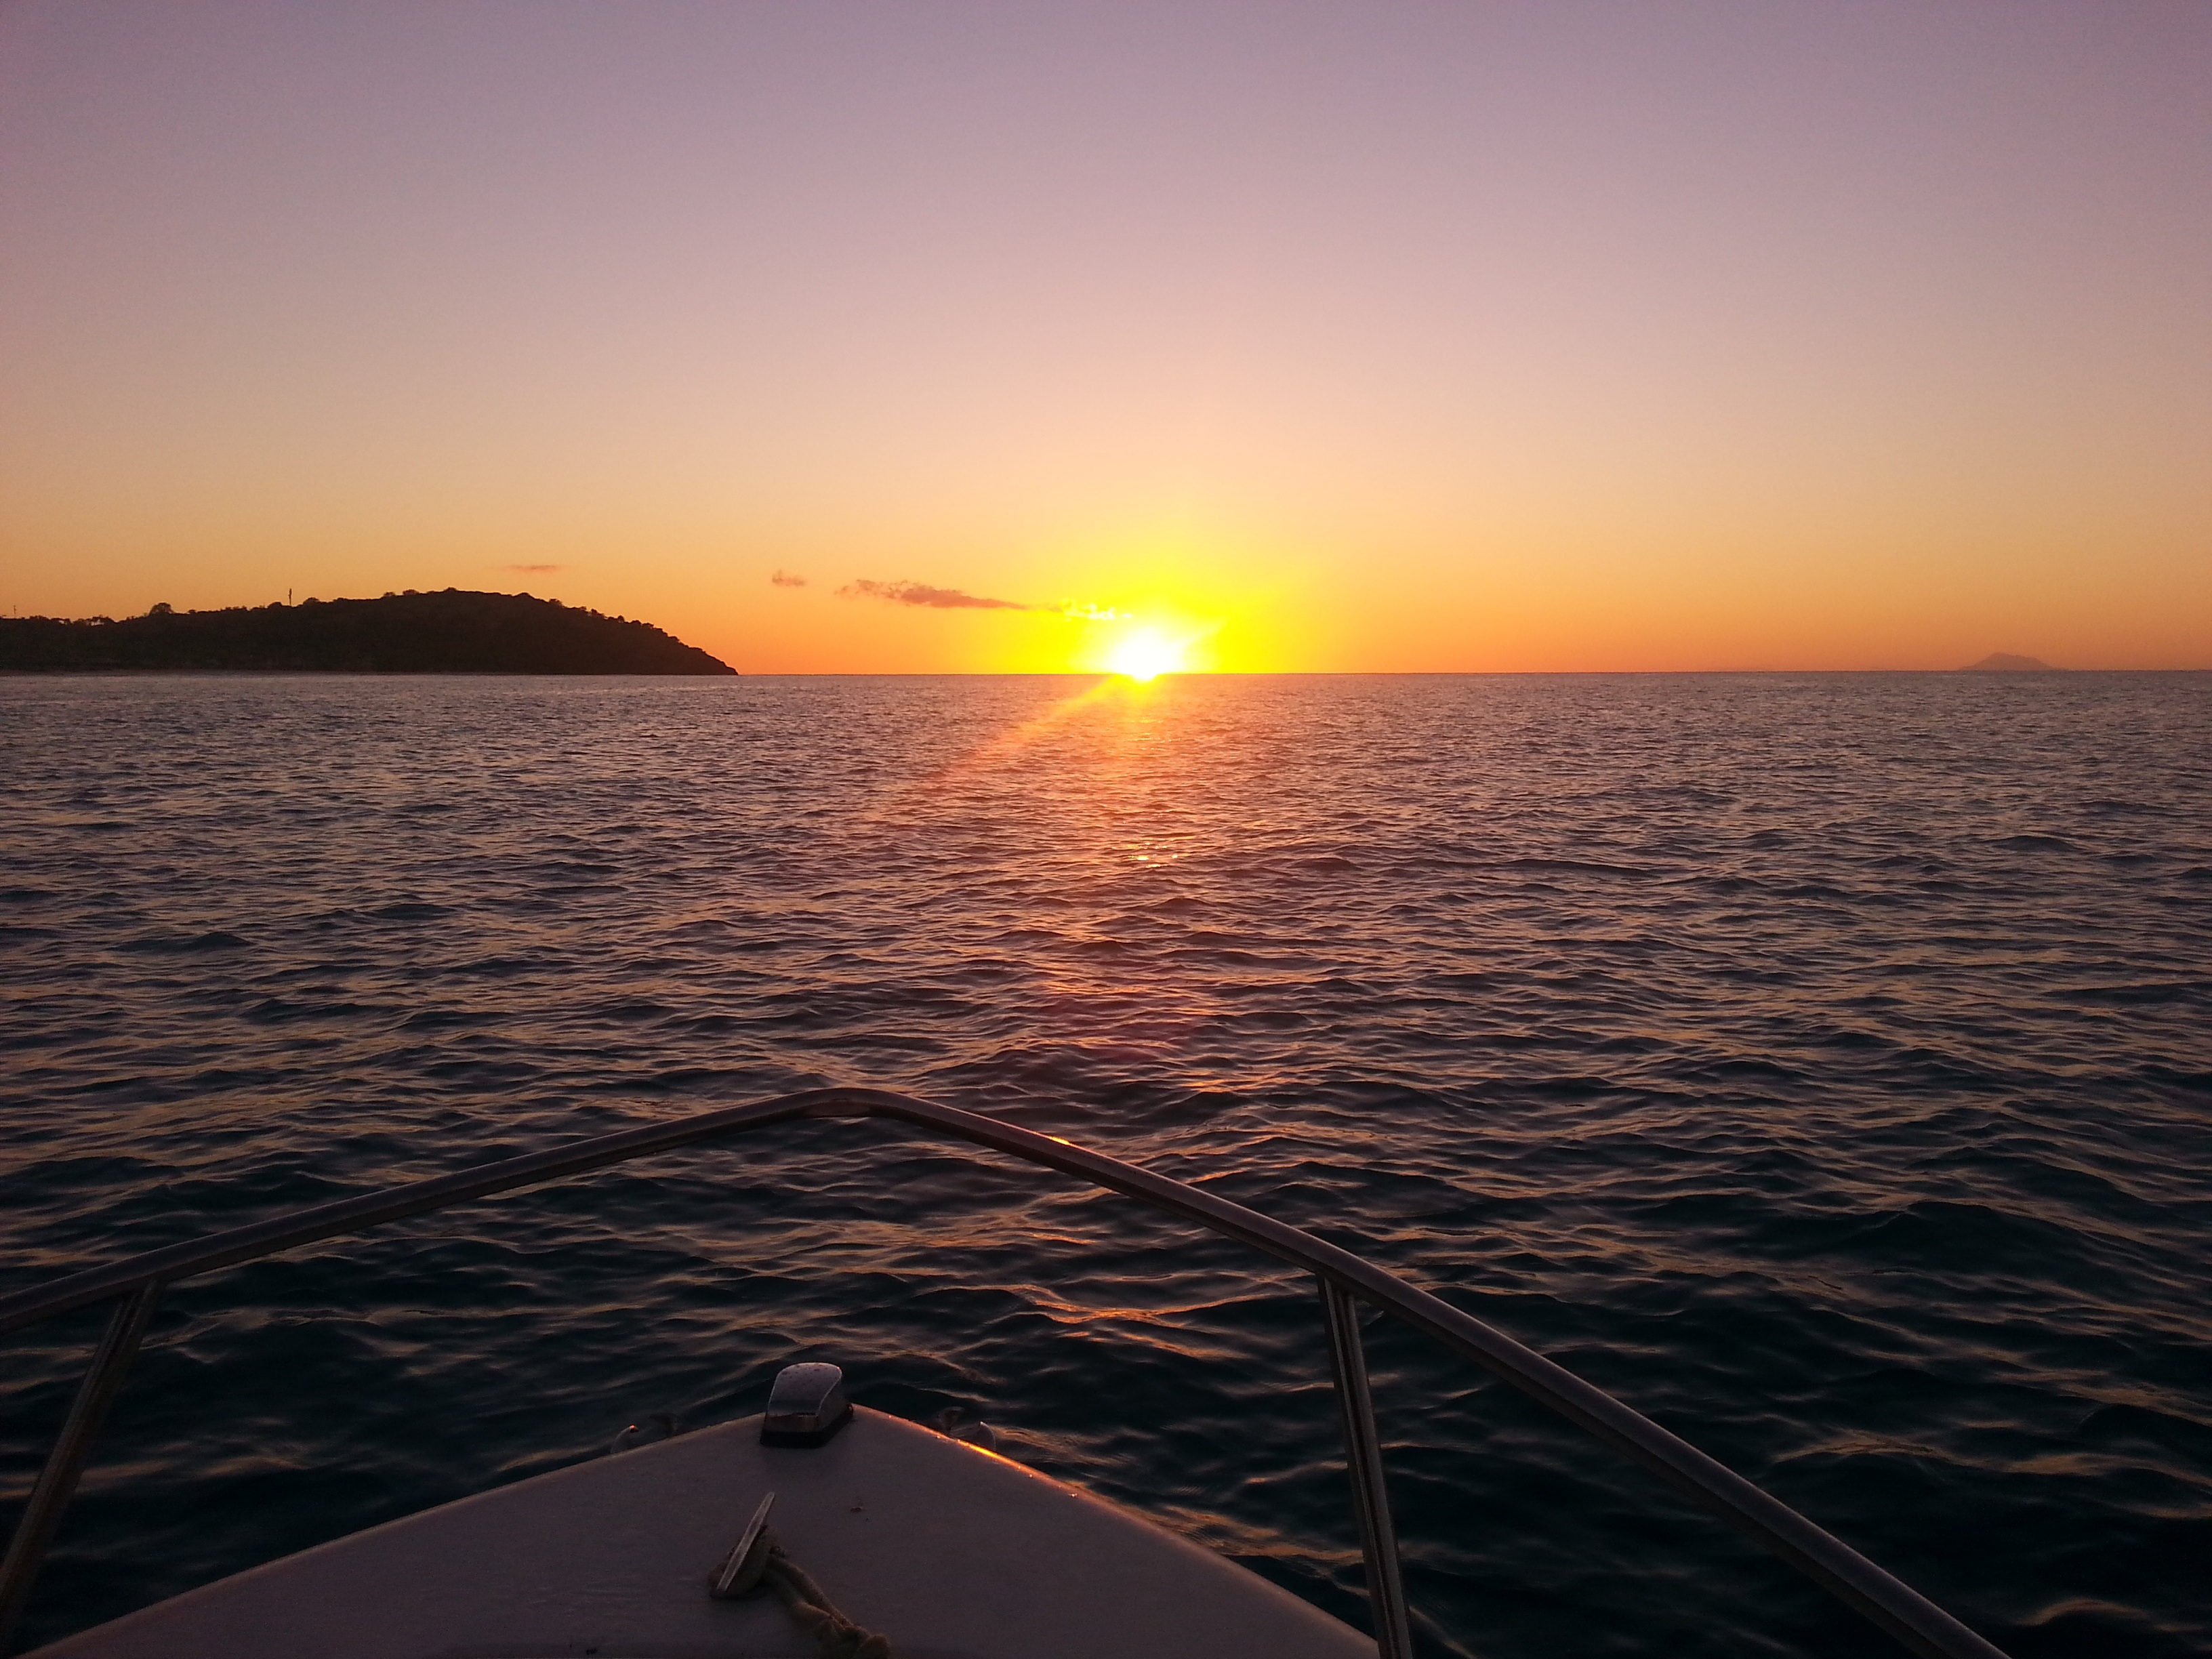
sea, ocean, horizon, sunrise, sunset, boat, dusk, vehicle, boating, caribbean, watercraft, antigua